Expedition 1

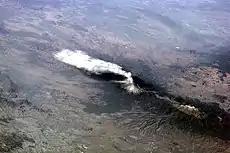
On 23 January 2001 the crew photographed a plume of volcanic ash from Popocatépetl volcano, Mexico.

Unlike subsequent expeditions, the crew of Expedition 1 had a somewhat modest amount of science experiments to conduct, due to the priority placed on station construction. The plasma crystal experiment, known as "PKE-Nefedov", was one of the first natural science experiments conducted on the space station. It was a collaboration between the Max Planck Institute for Extraterrestrial Physics in Germany, and the Institute for High Energy Densities (part of the Russian Academy of Sciences).